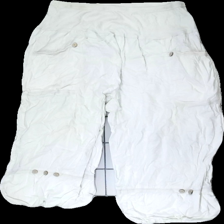
View: front
Type: Shorts
Category: Ladies
Brand: Missing
Colors: White
Material: 74% cotton, 26% acrylic
Cut: Regular
Price range: <50
Recommended usage: Export